Andala Rakshasi

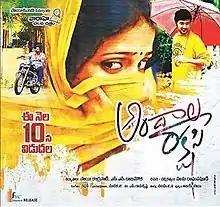
Theatrical release poster

Andala Rakshasi is a 2012 Indian Telugu-language romance film written and directed by Hanu Raghavapudi in his directoral debut. It was produced by Sai Korrapati, under Vaaraahi Chalana Chitram, and co-produced by S. S. Rajamouli independently. It marked the feature film debuts of Naveen Chandra, Rahul Ravindran, and Lavanya Tripathi. The soundtrack of the film was composed by Radhan and cinematography was by Murali G. The film was released on 10 August 2012.